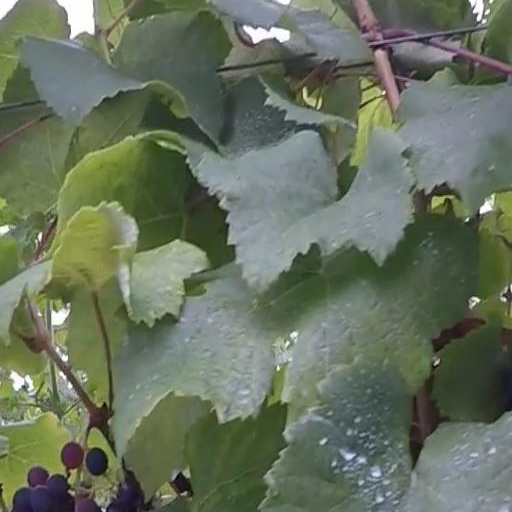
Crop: grape